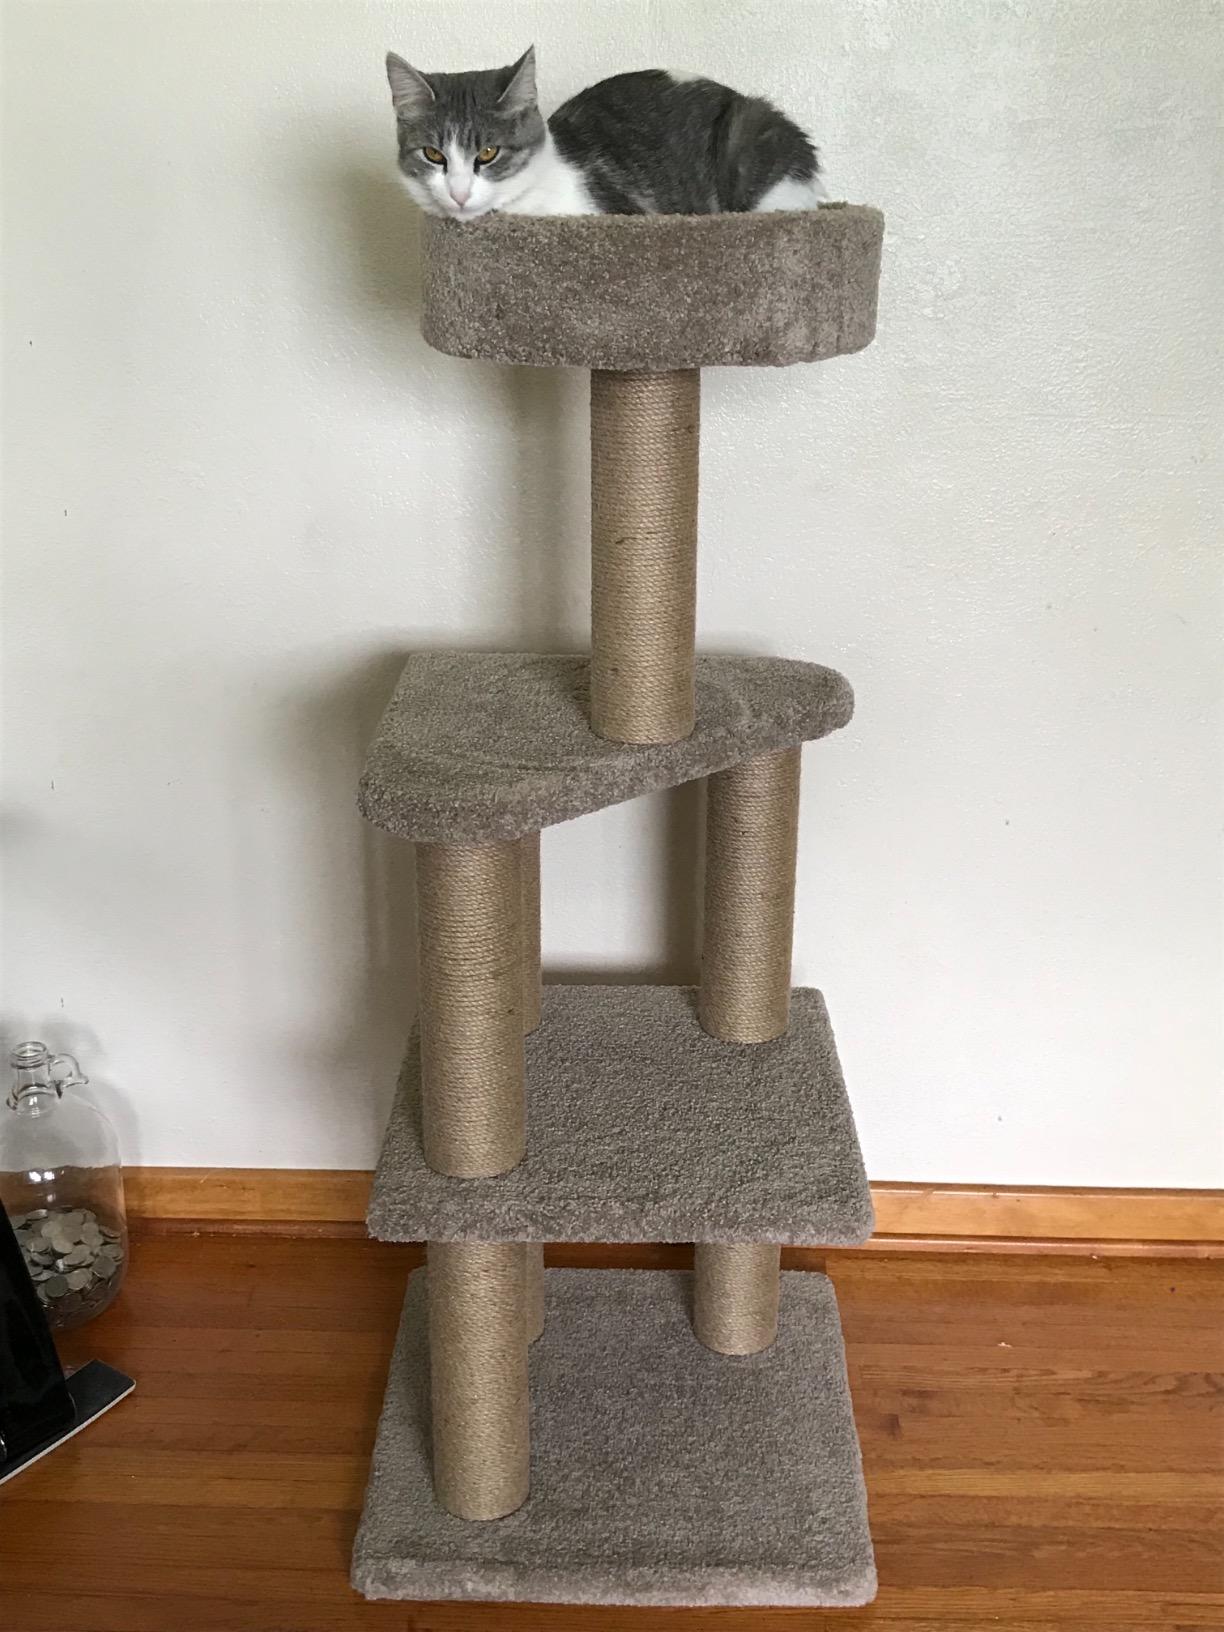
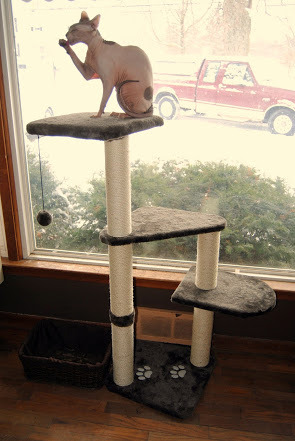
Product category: items_cat tree
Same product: no